Lasauvage

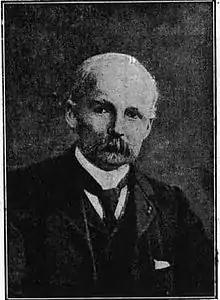
Count Fernand de Saintignon, who financed the construction of many houses and public buildings in Lasauvage

As early as the 16th century, a smithy with water-powered hammerworks existed in Lasauvage at the river "La Croisière". The highly ferrous surface ore was collected from fields. It was melted down using charcoal, taken from the surrounding forest. The works had a turbulent history and belonged, amongst others, to the families dHuart and Giraud. By marriage, in the late 19th century Count Fernand de Saintignon took over the reins of the ""Société des Hauts-Fourneaux de Longwy et de La Sauvage -- F de Saintignon et Cie"". With him, the high point as well as the beginning of the decline of the Lasauvage works start. At this point, it had a population of 1,000.